Pheasantry

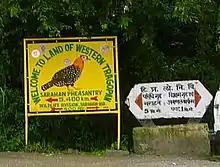
Sign about Western tragopans near Sarahan, Himachal Pradesh, India

A pheasantry is a place or facility used for captive breeding and rearing pheasants, peafowls and other related birds, which may or may not be confined with enclosures such as aviaries. The pheasants may be sold or displayed to public as ornamental animals, or used as game birds. Pheasantries may also be used for conservation and research purposes.